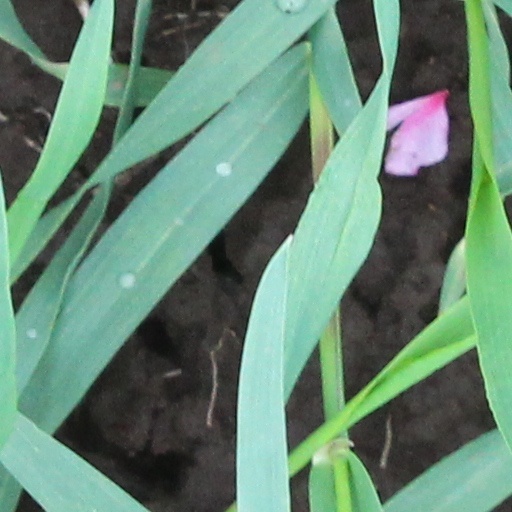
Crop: wheat